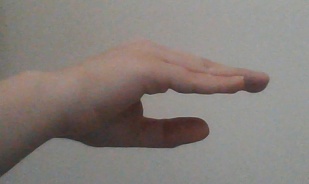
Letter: jeem